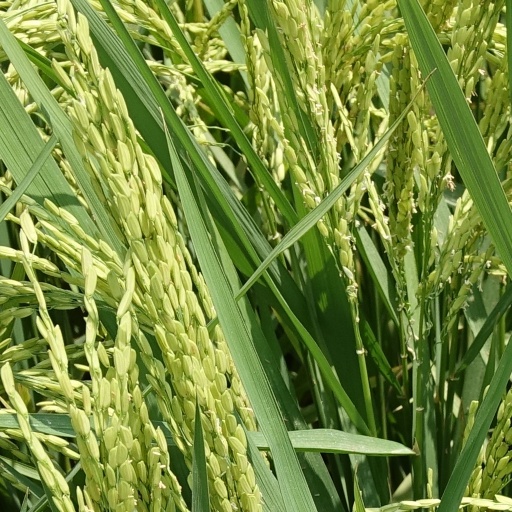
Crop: rice